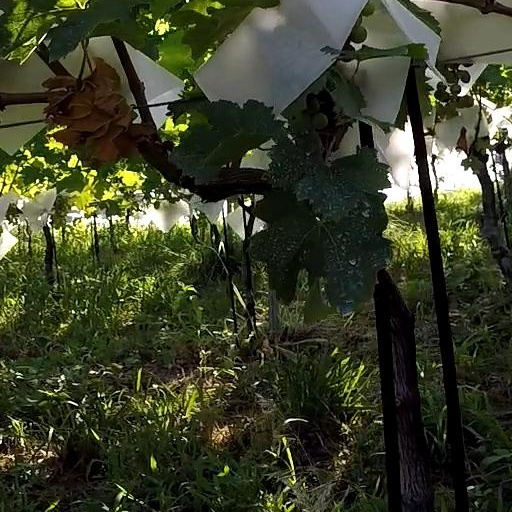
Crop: grape